Assassination of Malcolm X

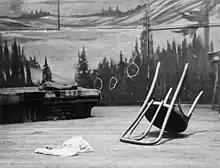
The Audubon Ballroom stage after the murder, with bullet holes marked by circles

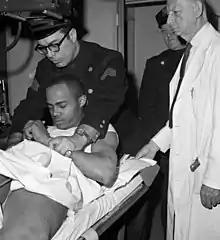
Assassin Thomas Hagan being restrained by a police officer at the hospital where he was taken after the killing.

On February21, 1965, Malcolm X was preparing to address the Organization of Afro-American Unity in Manhattan's Audubon Ballroom when someone in the 400-person audience yelled,